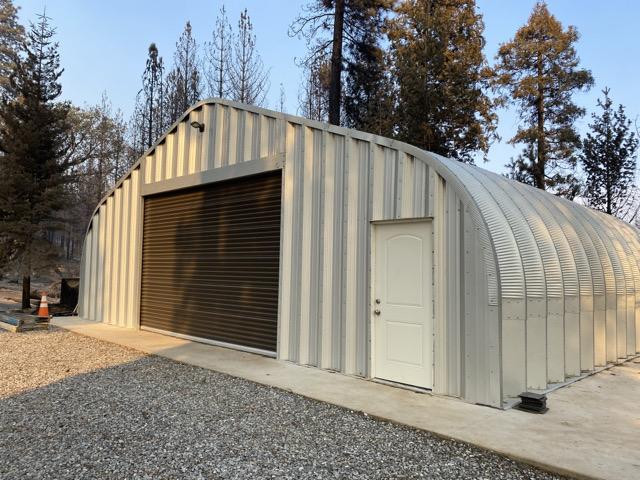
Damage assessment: affected